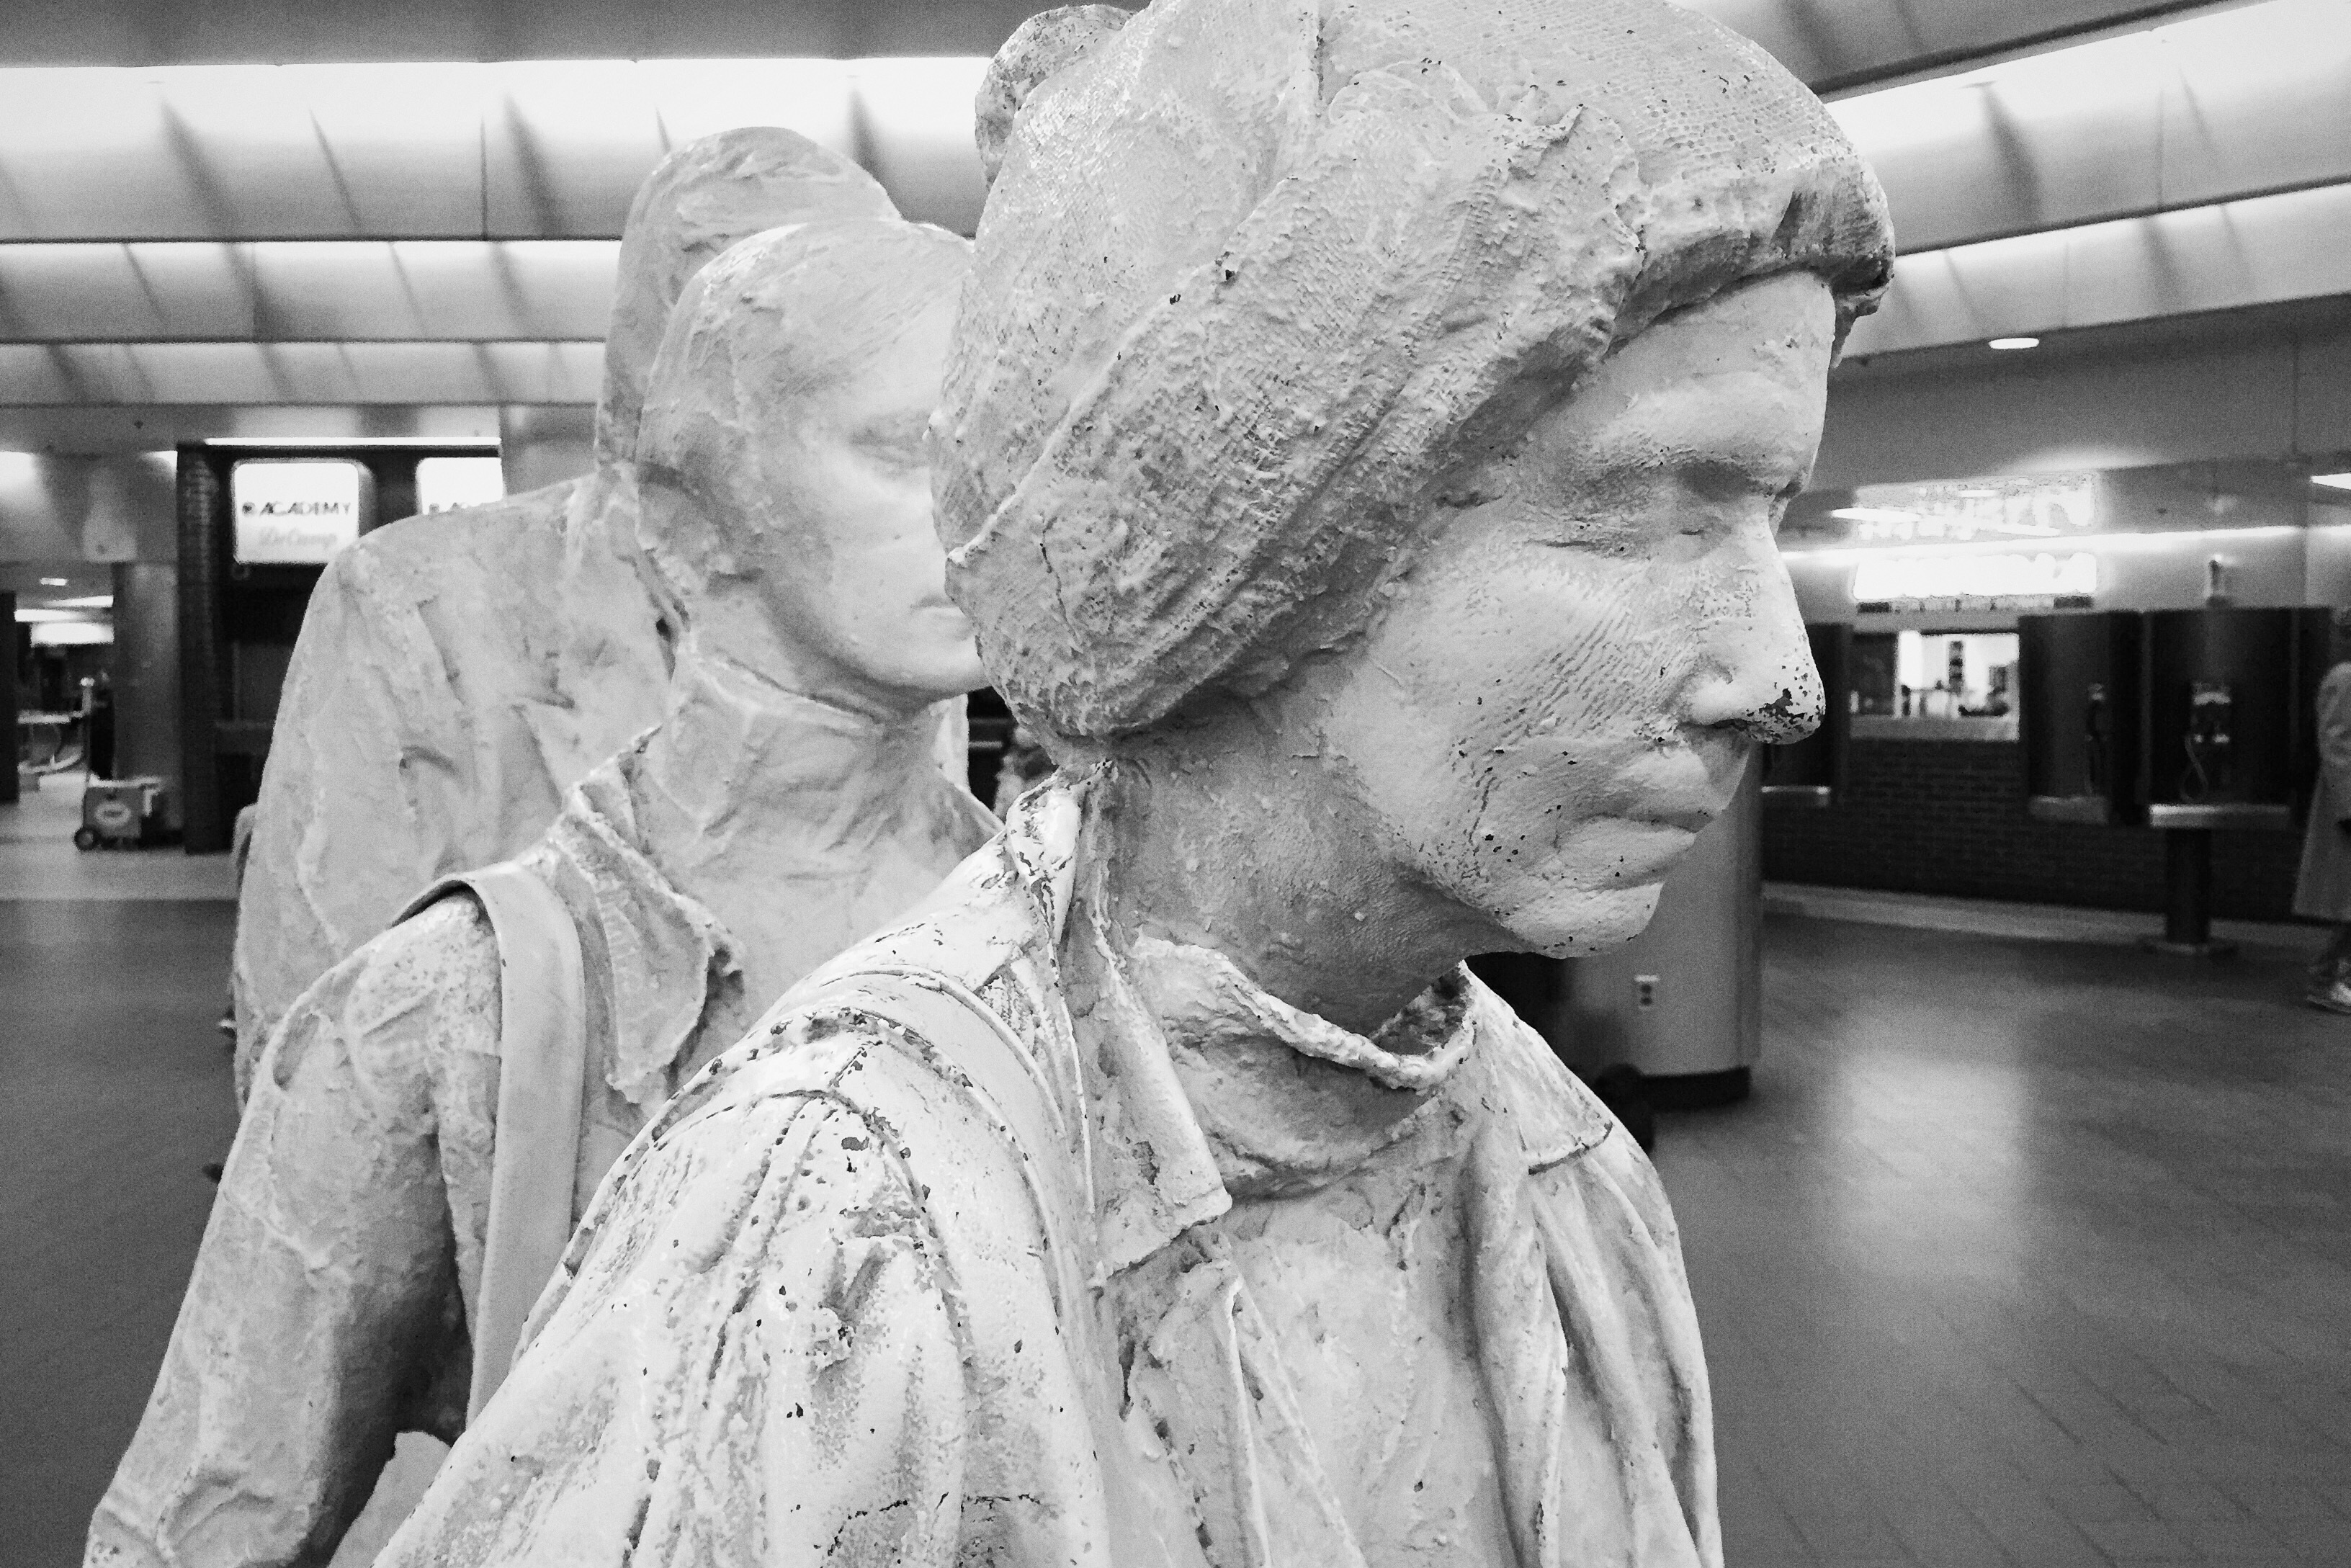
man, black and white, white, photography, monument, statue, monochrome, sculpture, art, temple, head, photograph, monochrome photography, nonbuilding structure